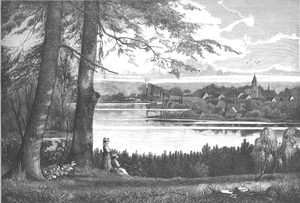
Fruens bænk
Udsigt fra Fruens Bænk omkring 1896
Udsigt fra ""Fruens Bænk"" mod Silkeborg. ""Fruens Bænk"" er et udsigtpunkt paa Toppen af Bakken ved Kalgaardsvig, der er en lille Bugt af Silkeborg Lang Sø."
Fruens bænk er et udsigtspunkt i Lysbro Skov ved Silkeborg. Den ligger på højdepunktet vest for Kalgårdsvig i Silkeborg Langsø. Fra Kalgårdsvej fører en sti op ad bakken mod vest; omtrent 150 meter oppe, lidt før bakkens top, står bænken med navnet indgraveret i ryglænet. Det er ikke muligt ud fra ældre kort at afgøre, om denne placering er den oprindelige.